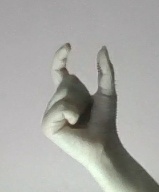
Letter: nun